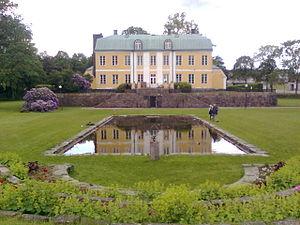
Cette liste non exhaustive répertorie les principaux châteaux en Suède.